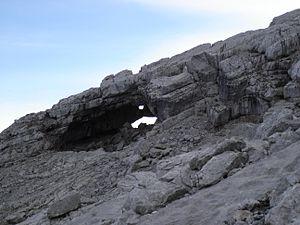
Les massifs de Lofer et Leogang sont deux massifs contigus des Préalpes orientales septentrionales. Ils s'élèvent entre les États fédérés du Tyrol et de Salzbourg en Autriche. Leur nom provient de deux municipalités, Lofer et Leogang, respectivement au nord et au sud.